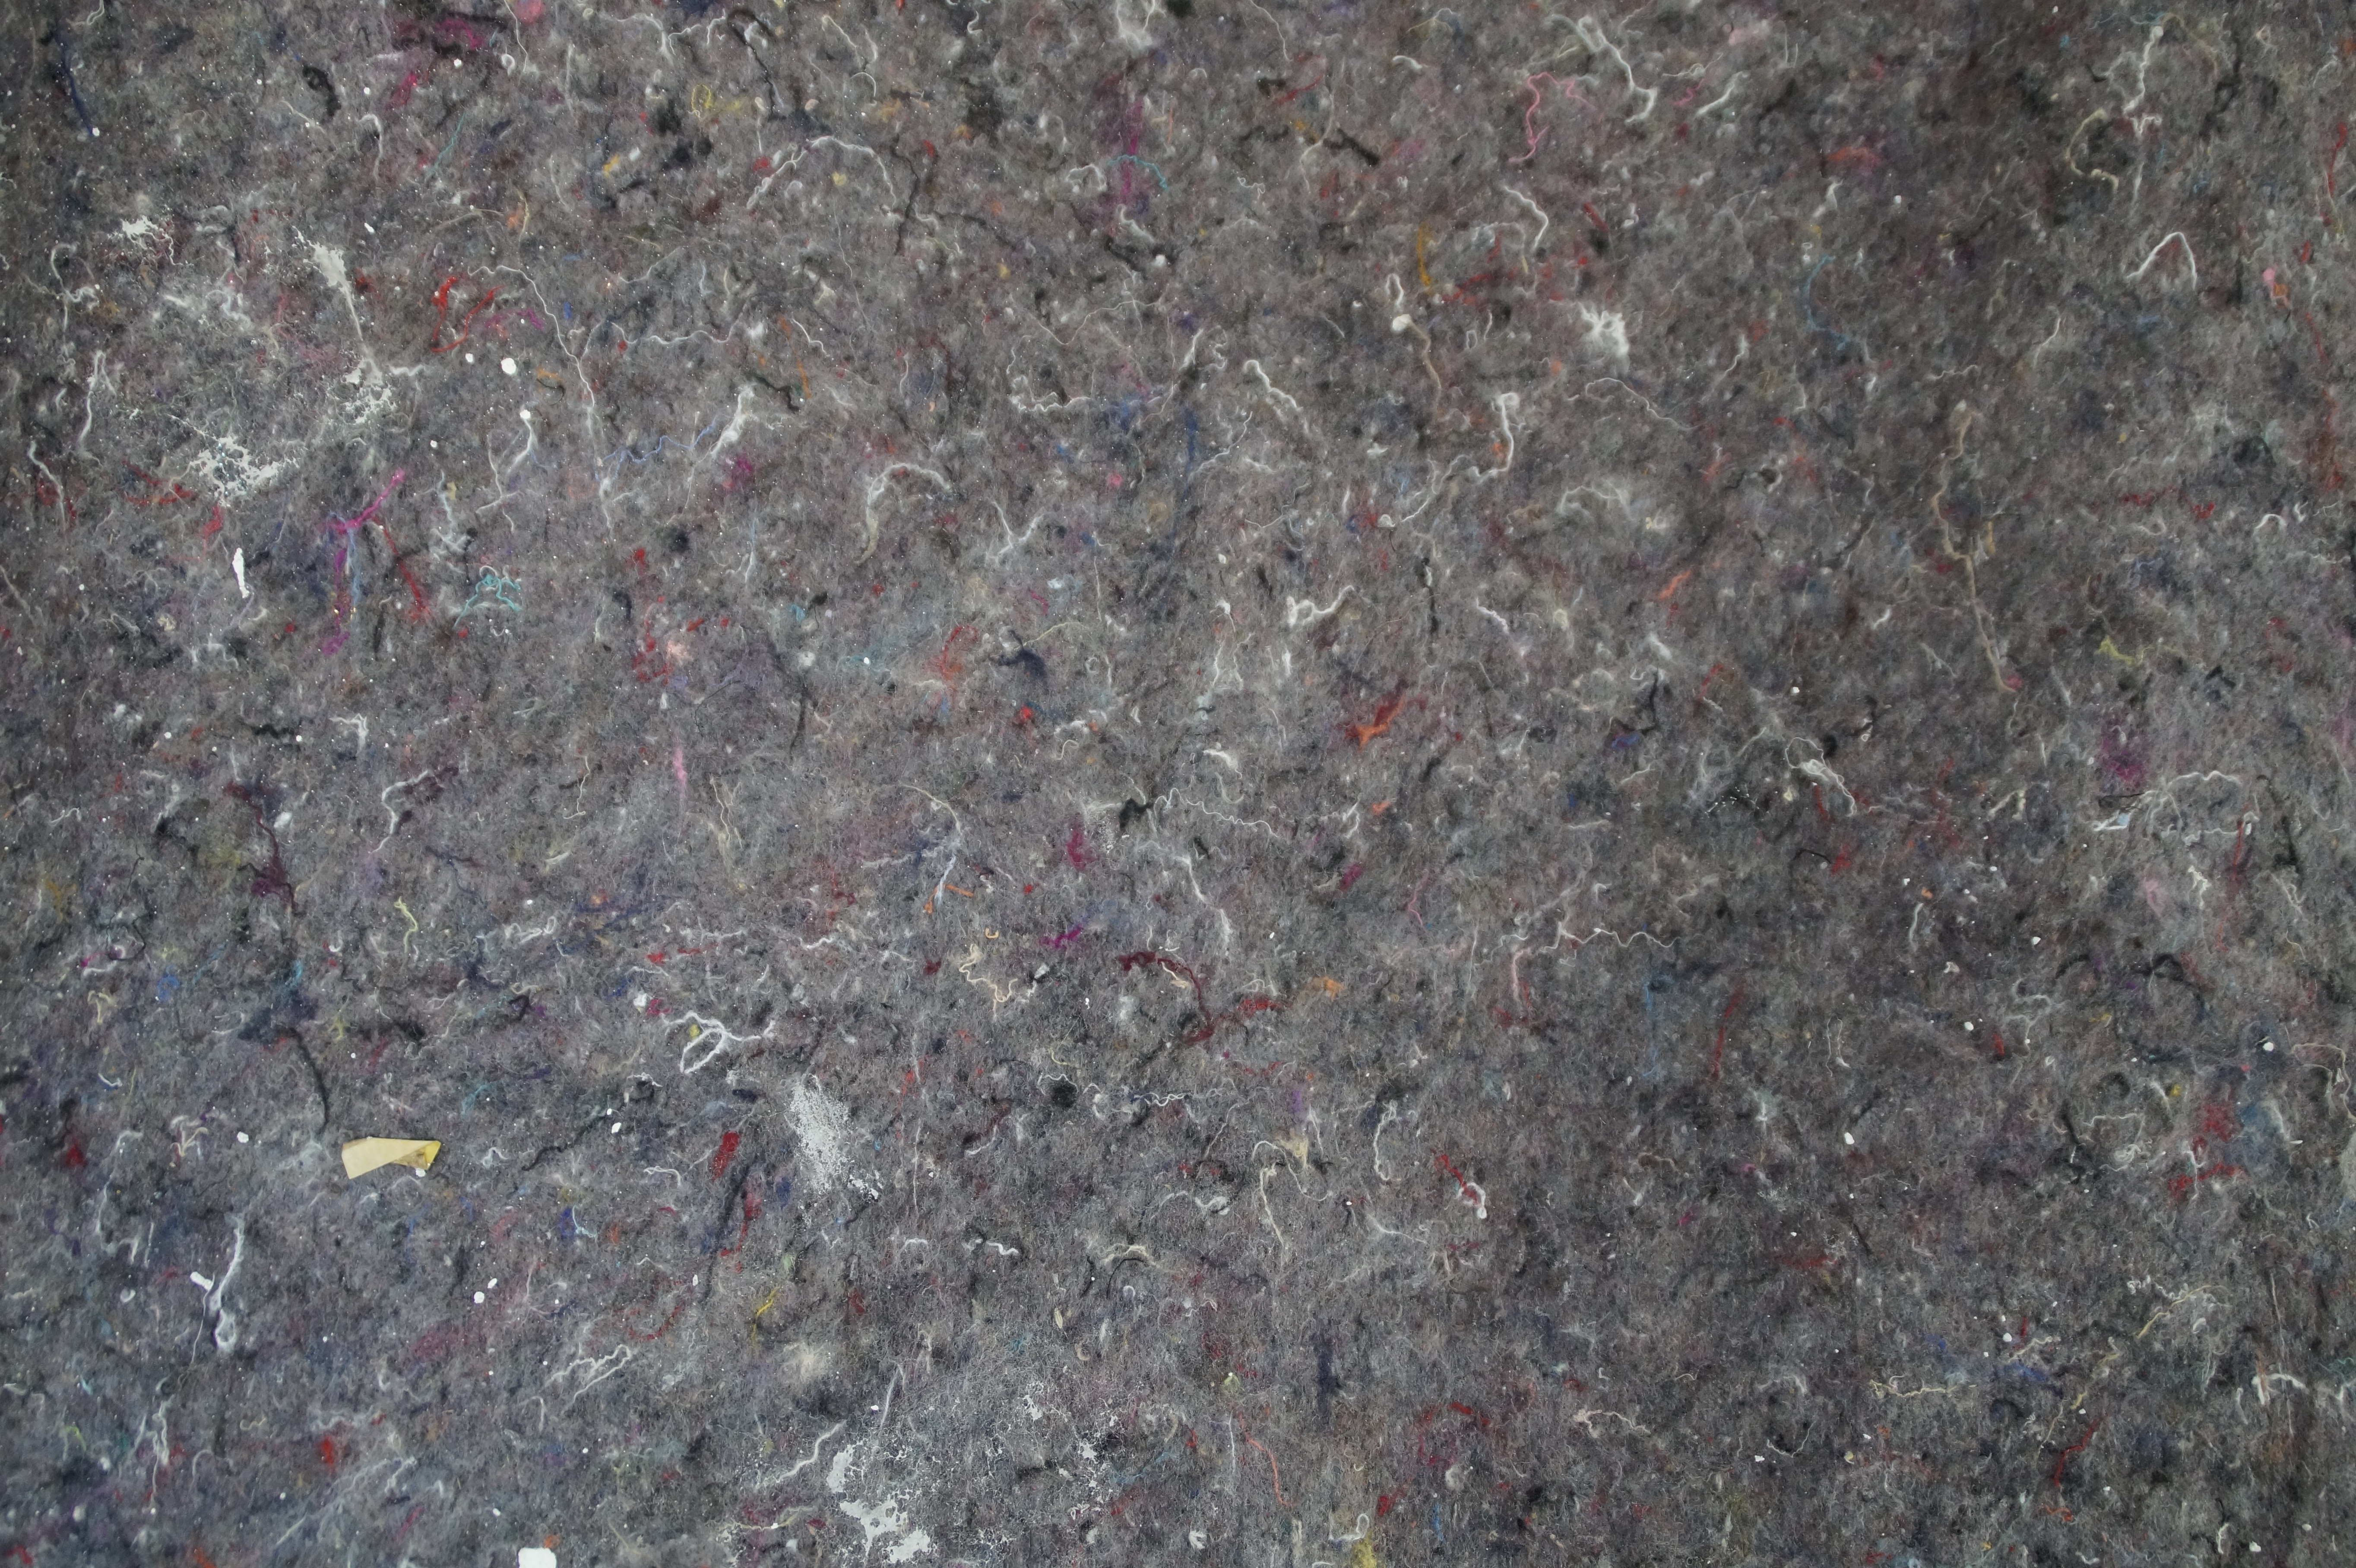
rock, structure, texture, floor, asphalt, soil, material, painter, background, carpet, granite, protection, cover, renovation, painter working, protective film, protection blanket